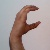
The image shows a hand gesture representing the letter 'C' in Indian Sign Language.